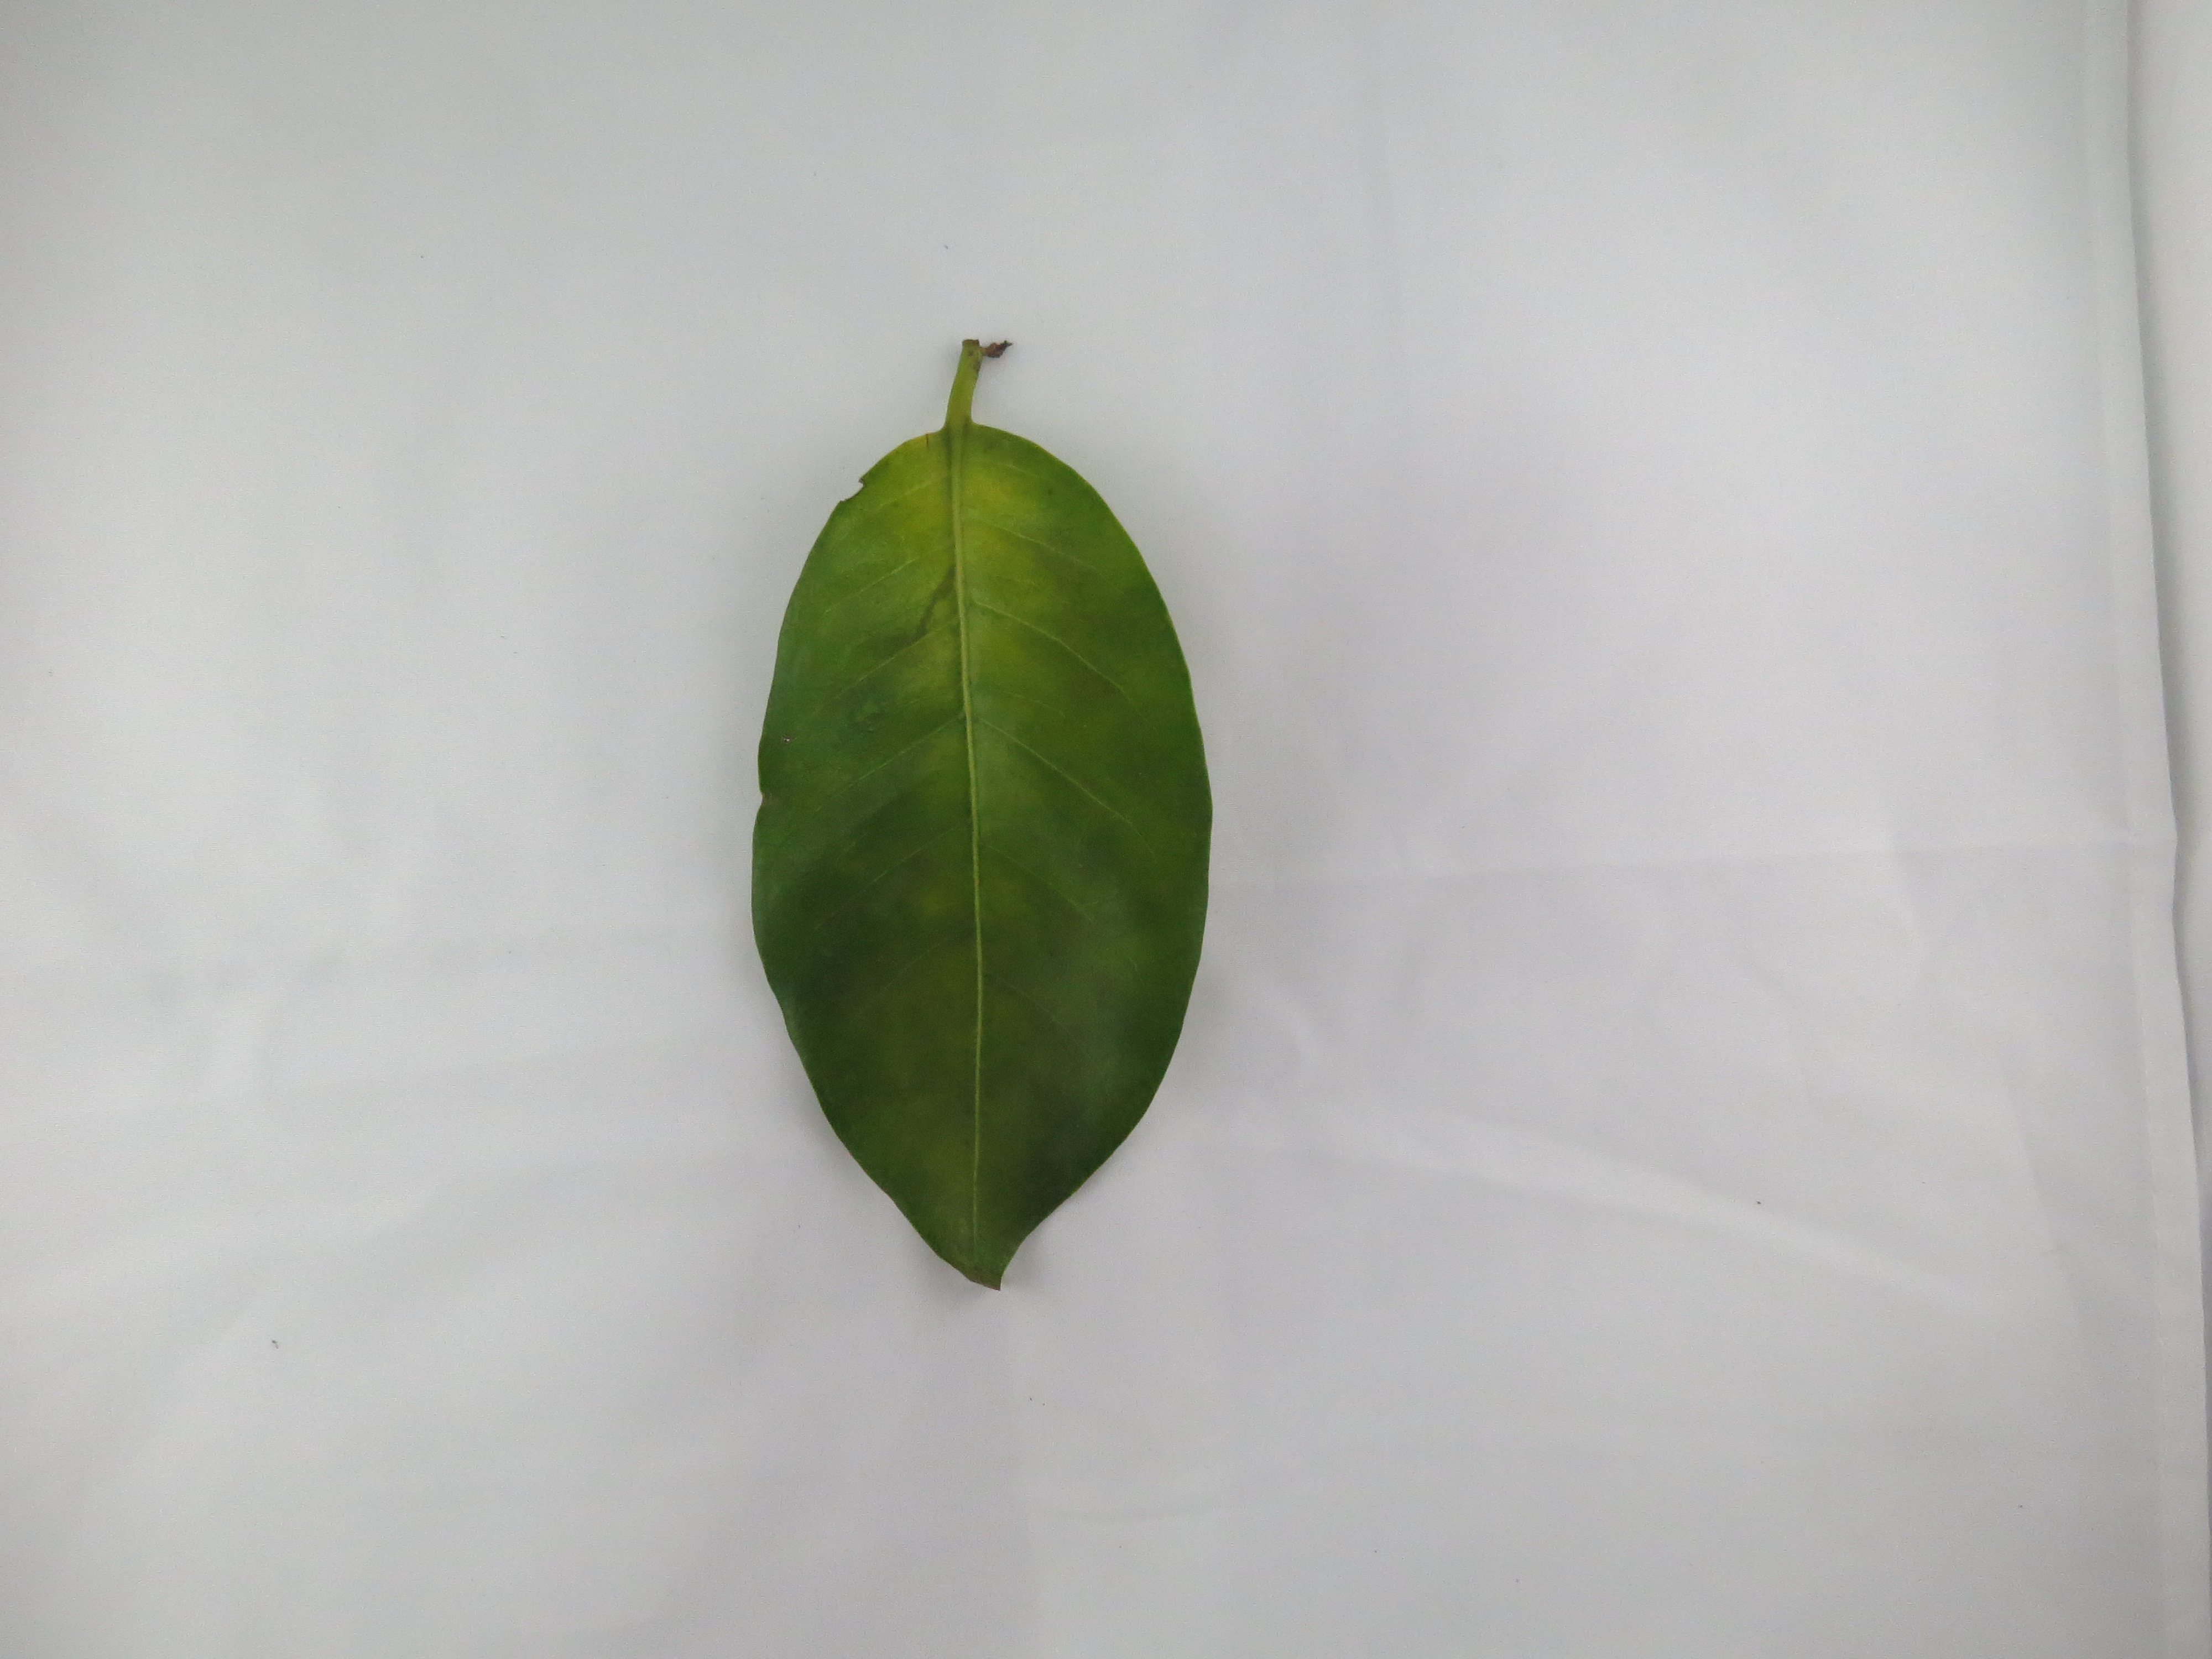
Label: magnesium-Mg